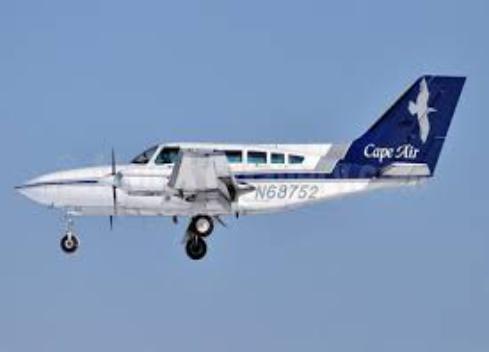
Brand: cape air
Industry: Transportation